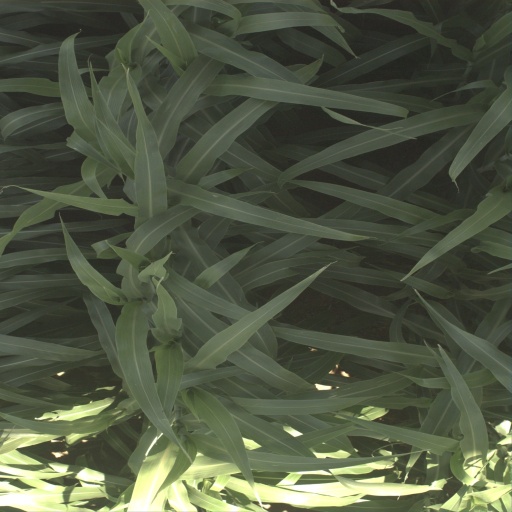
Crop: sorghum